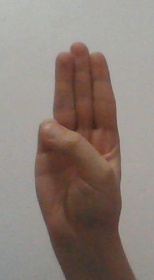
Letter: thaa